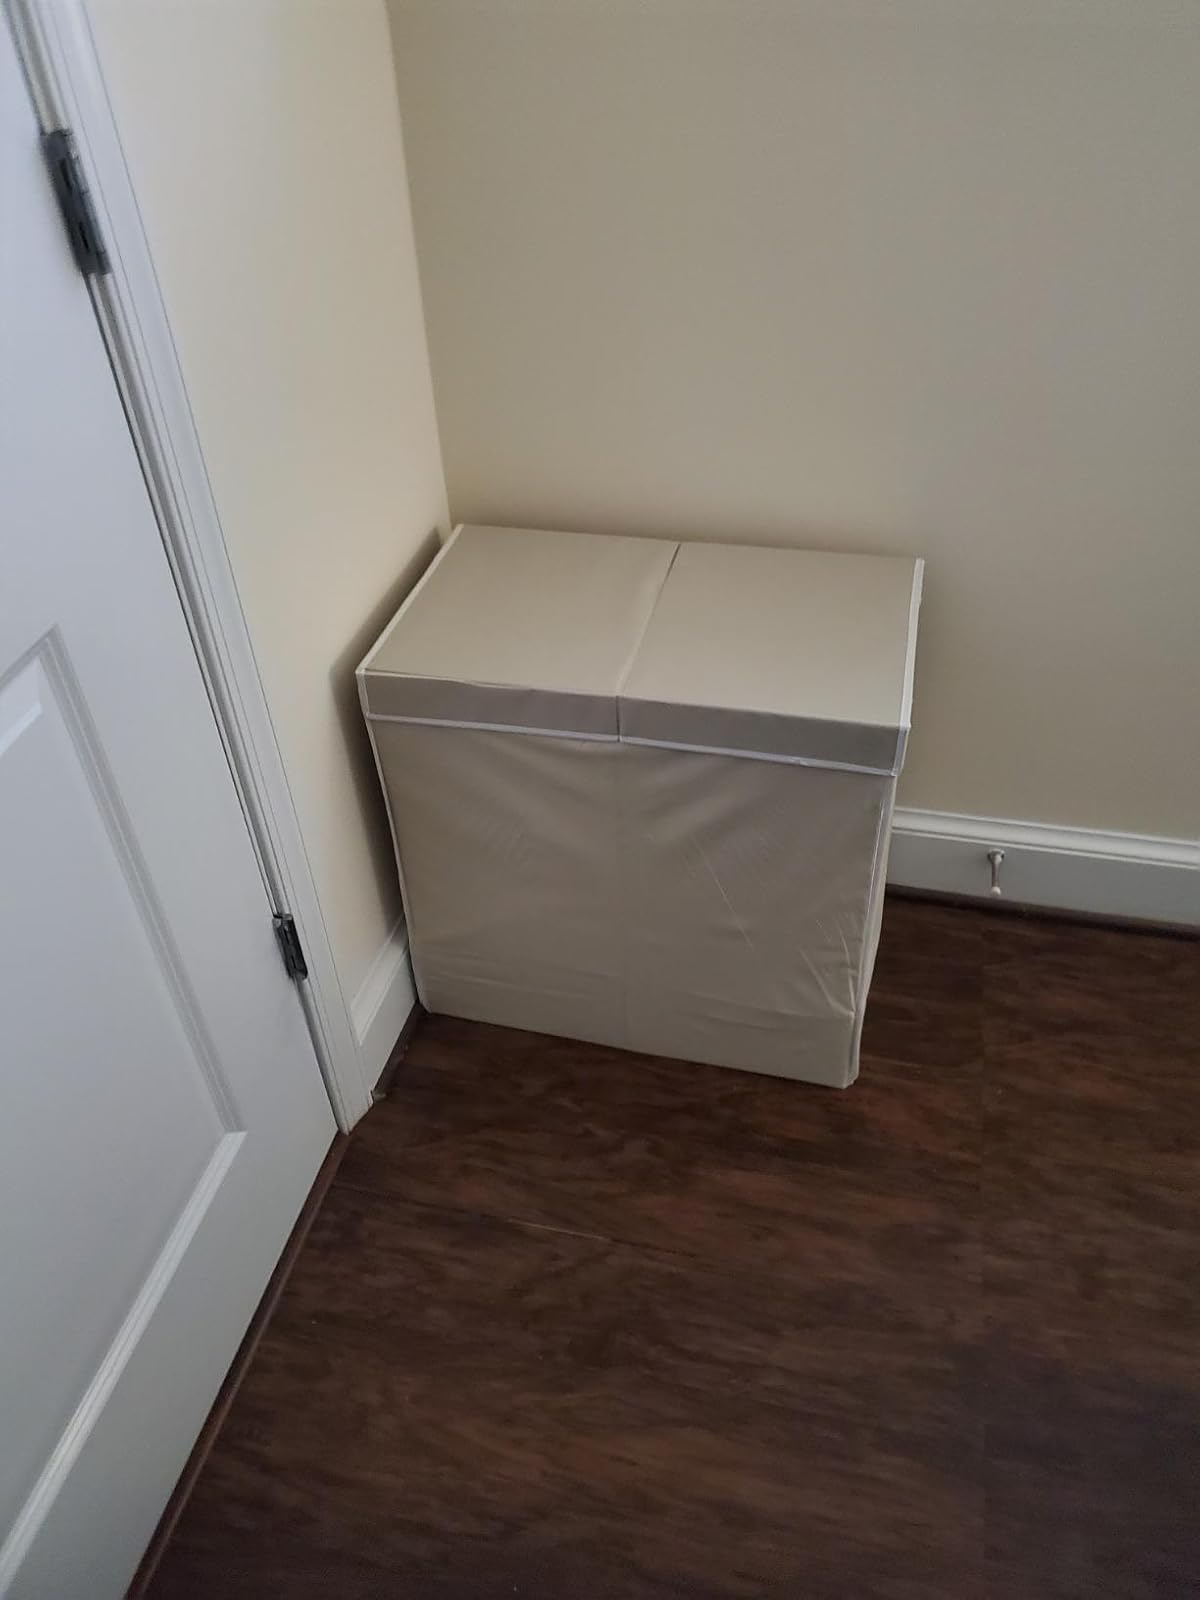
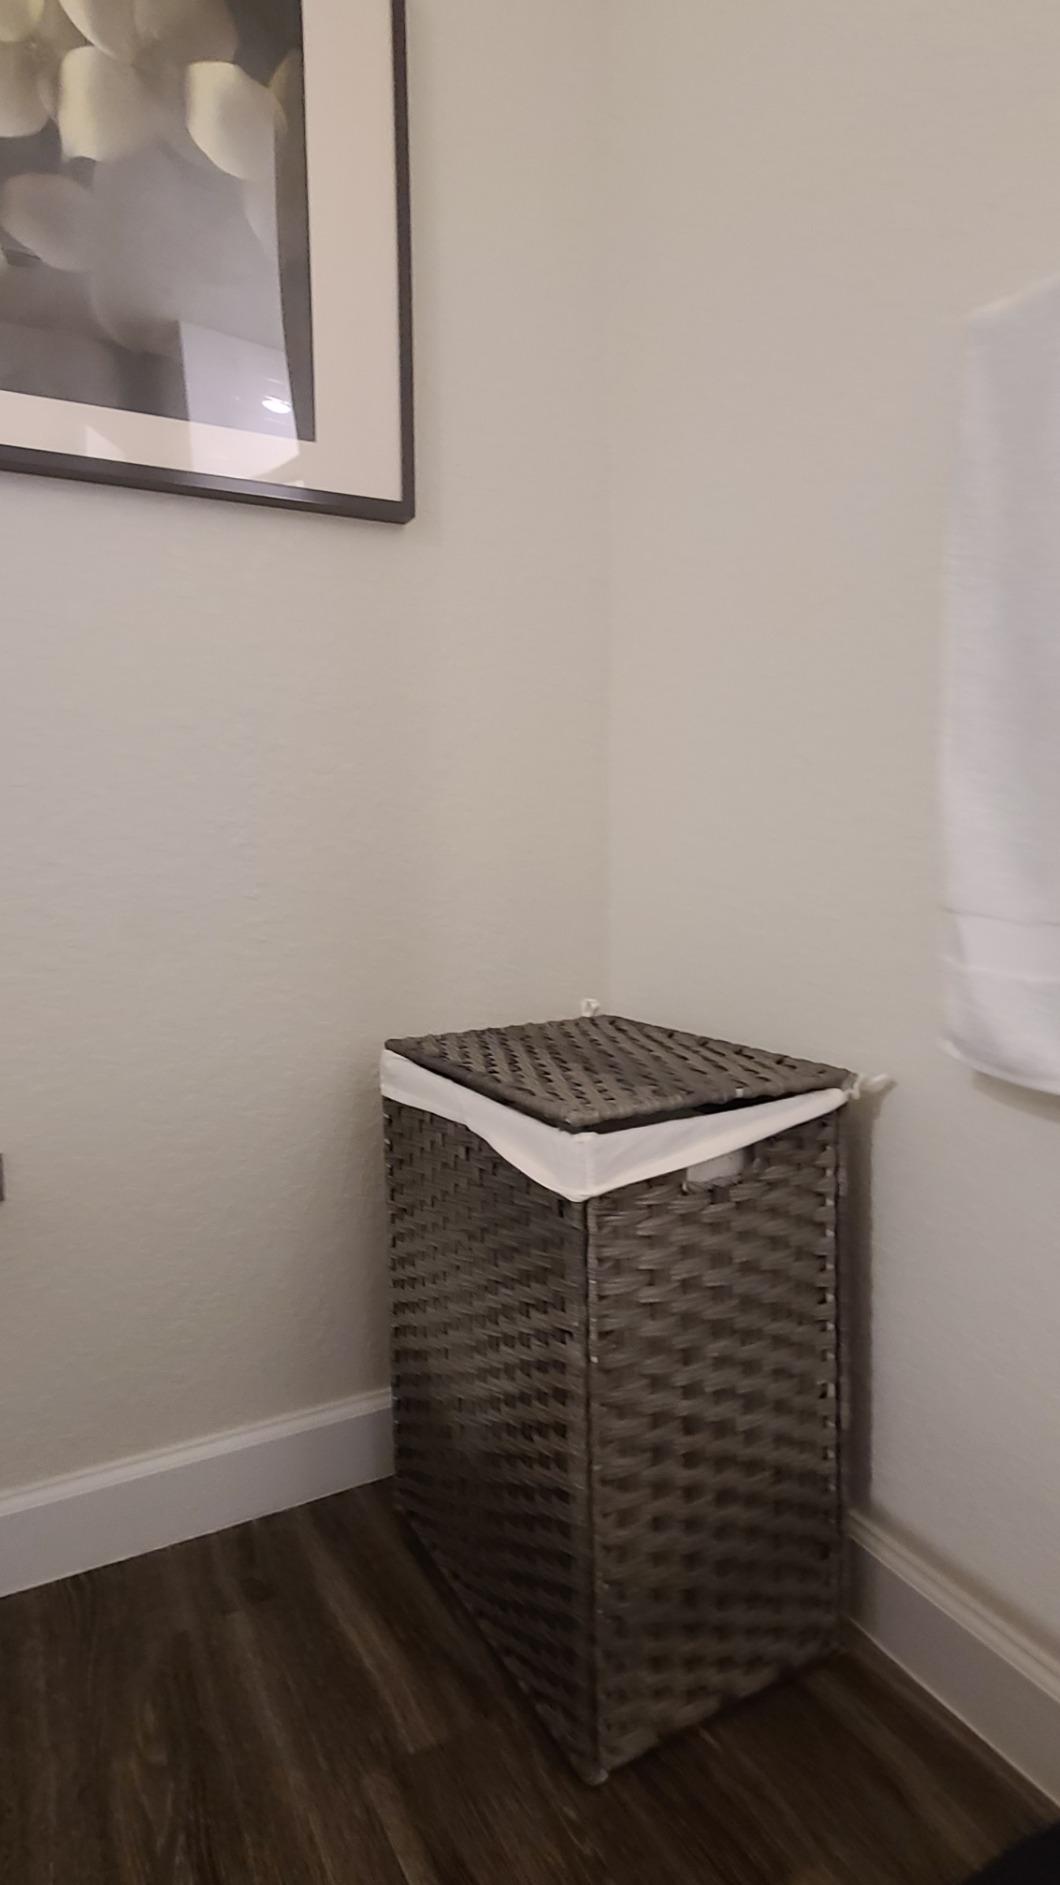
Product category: items_hamper
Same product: no